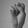
ASL letter: S